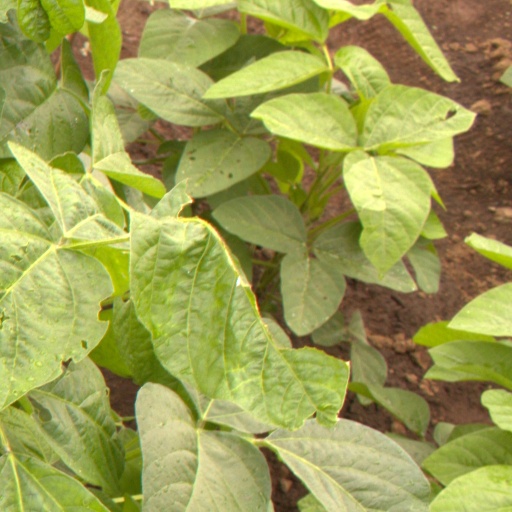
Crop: soybean